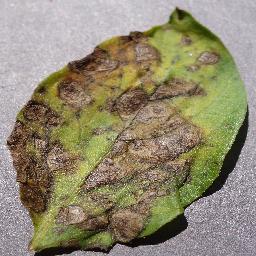
Label: Potato___Early_blight